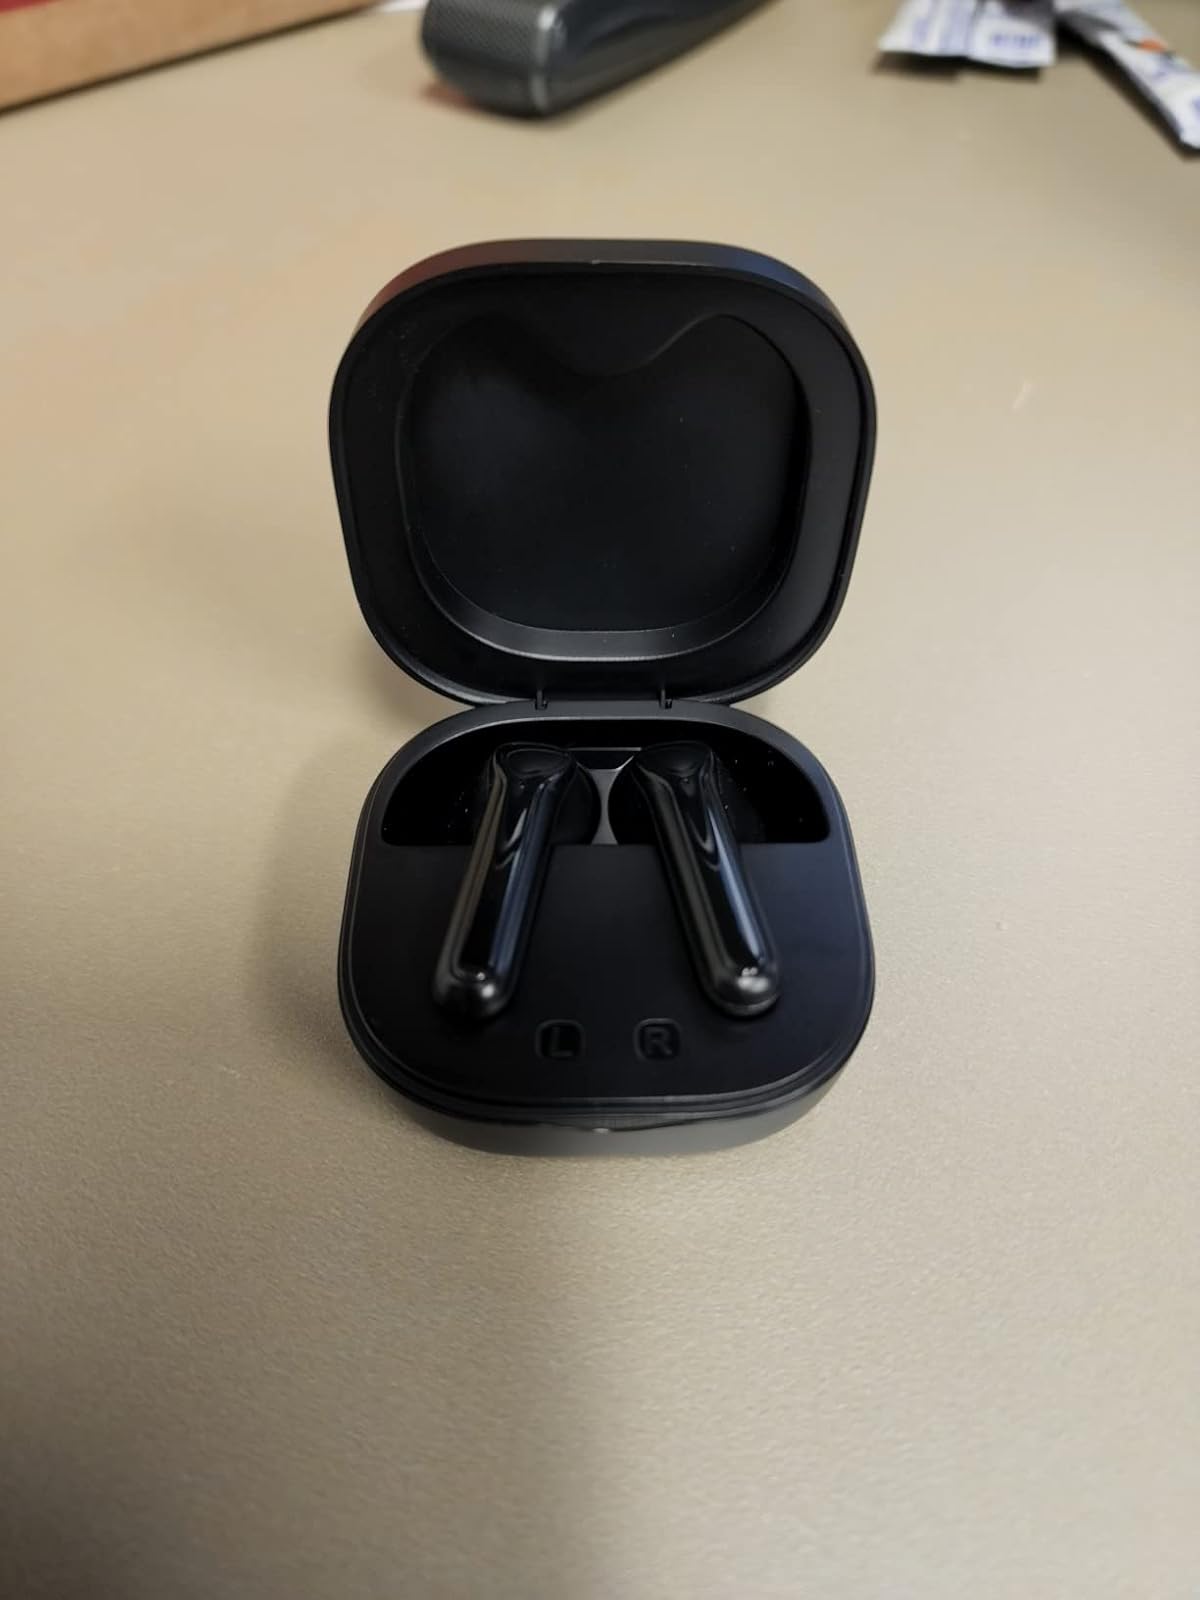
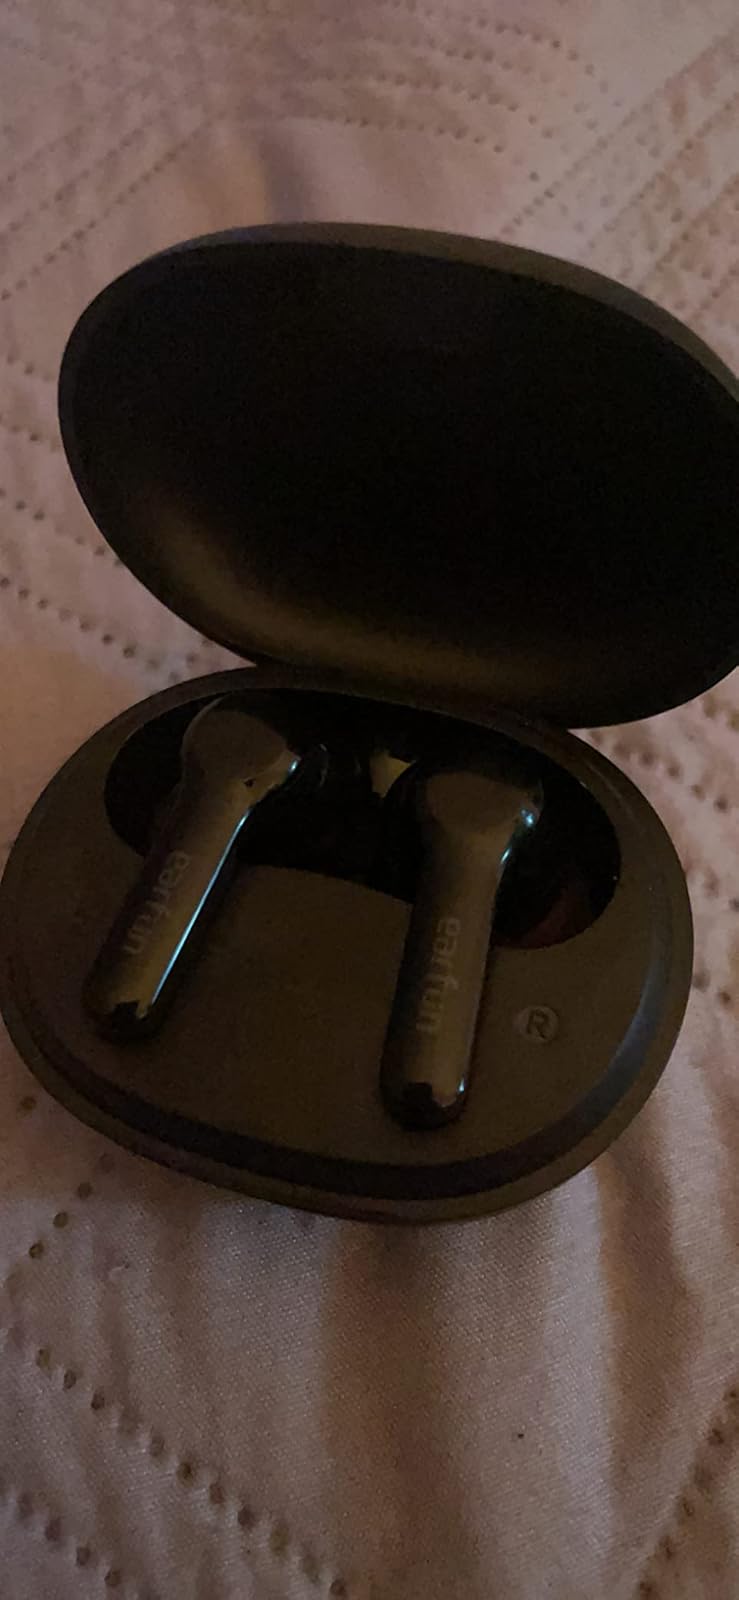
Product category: earbuds
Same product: no